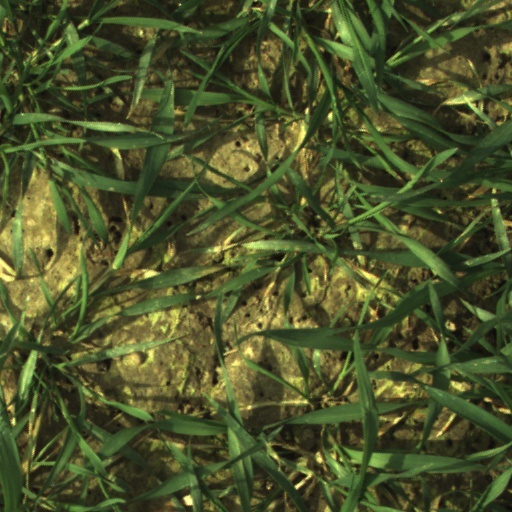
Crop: wheat